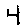
Label: 4